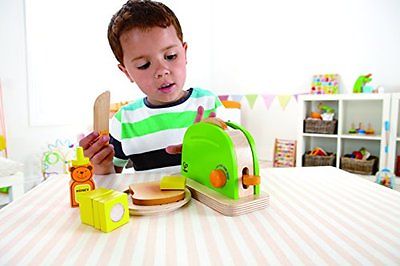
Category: toaster